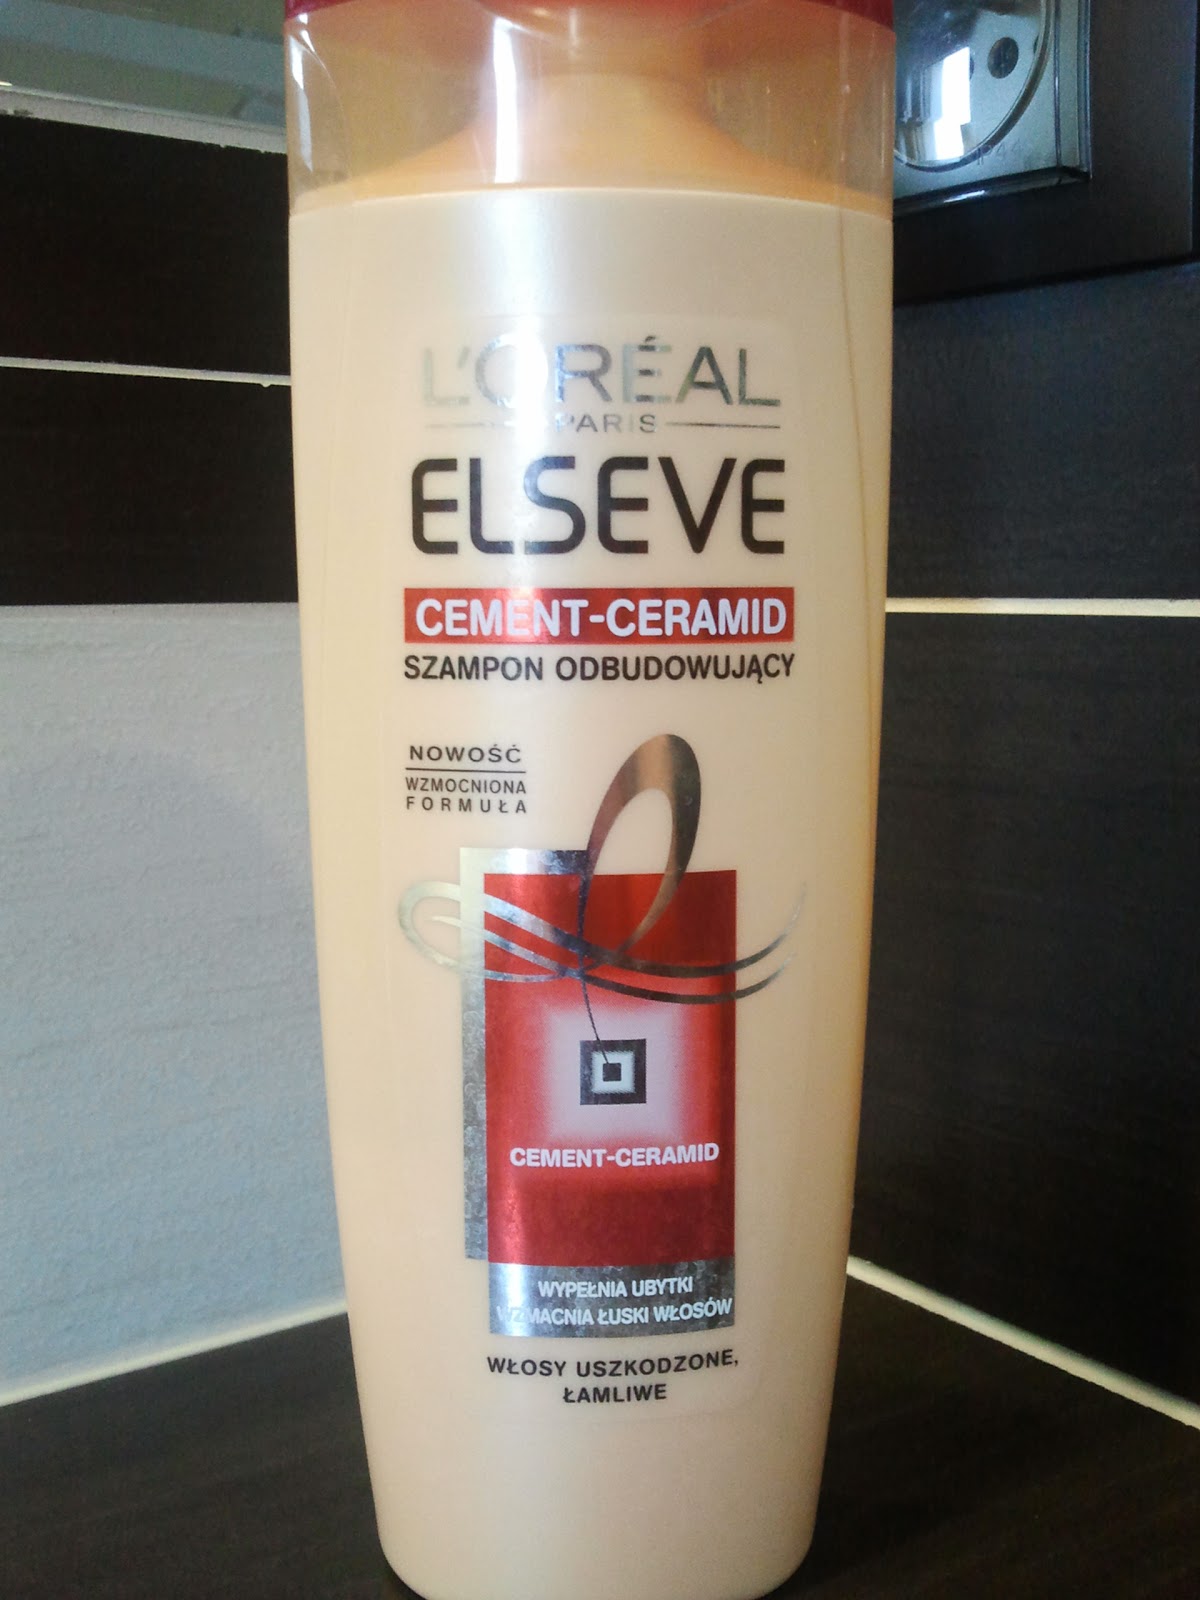
Waste category: plastic